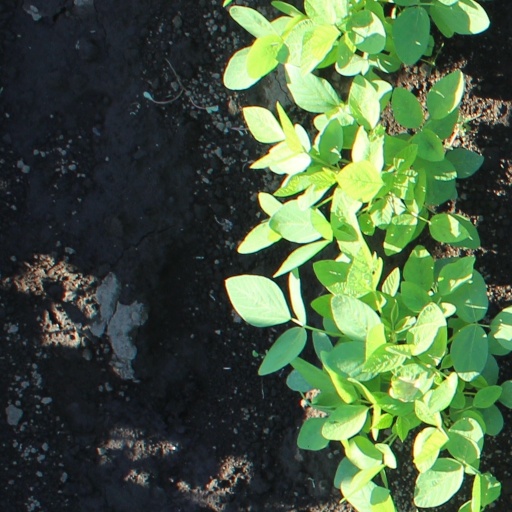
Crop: soybean